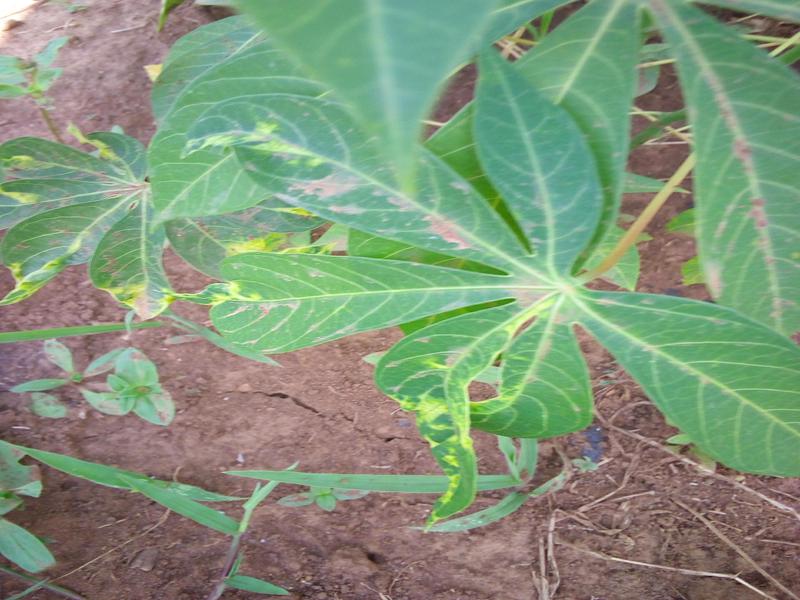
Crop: cassava
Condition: mosaic_disease